1557 influenza pandemic

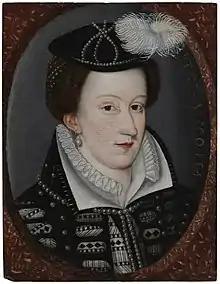

Influenza returned in 1558. Contemporary historian John Stow wrote that during "winter the quarterne agues continued in like manner" to 1557's epidemic. On 6 September 1558 the Governor of the Isle of Wight, Lord St. John, wrote in a despatch to Mary I of England about a highly-contagious illness afflicting more than half the people of Southampton, the Isle of Wight, and Portsmouth (places where Lord St. John had stationed troops). A second despatch from 11 P.M. of 6 October indicated "from the mayor of Dover that there is no plague there, but the people that daily die are those that come out of the ships, and such poor people as come out of Calais, of the new sickness." One of the commissioners for the surrender of Calais found Sir William Pickering, former knight-marshal to King Henry VIII, "very sore of this new burning ague. He has had four sore fits, and is brought very low, and in danger of his life if they continue as they have done." Influenza began to move north through England, felling numerous farmers and leaving large quantities of grain unharvested before it reached London around mid-late October. Queen Mary and Archbishop of Canterbury Reginald Pole, who had both been in poor health before flu broke out in London, likely died of influenza within 12 hours of each other on 17 November 1558. Two of Mary's physicians died as well. Ultimately around 8000 other Londoners likely died of influenza during the epidemic, including many elders and parish priests.